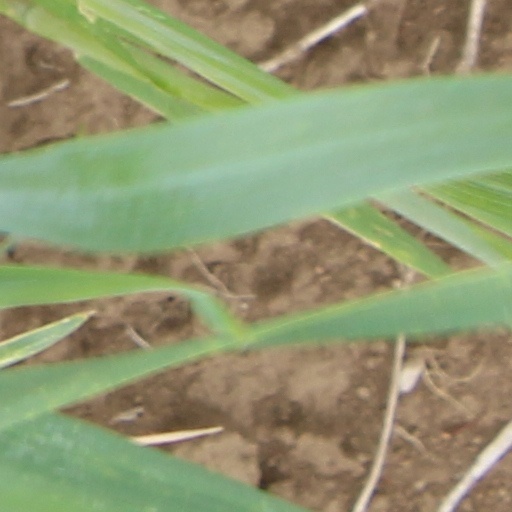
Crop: wheat